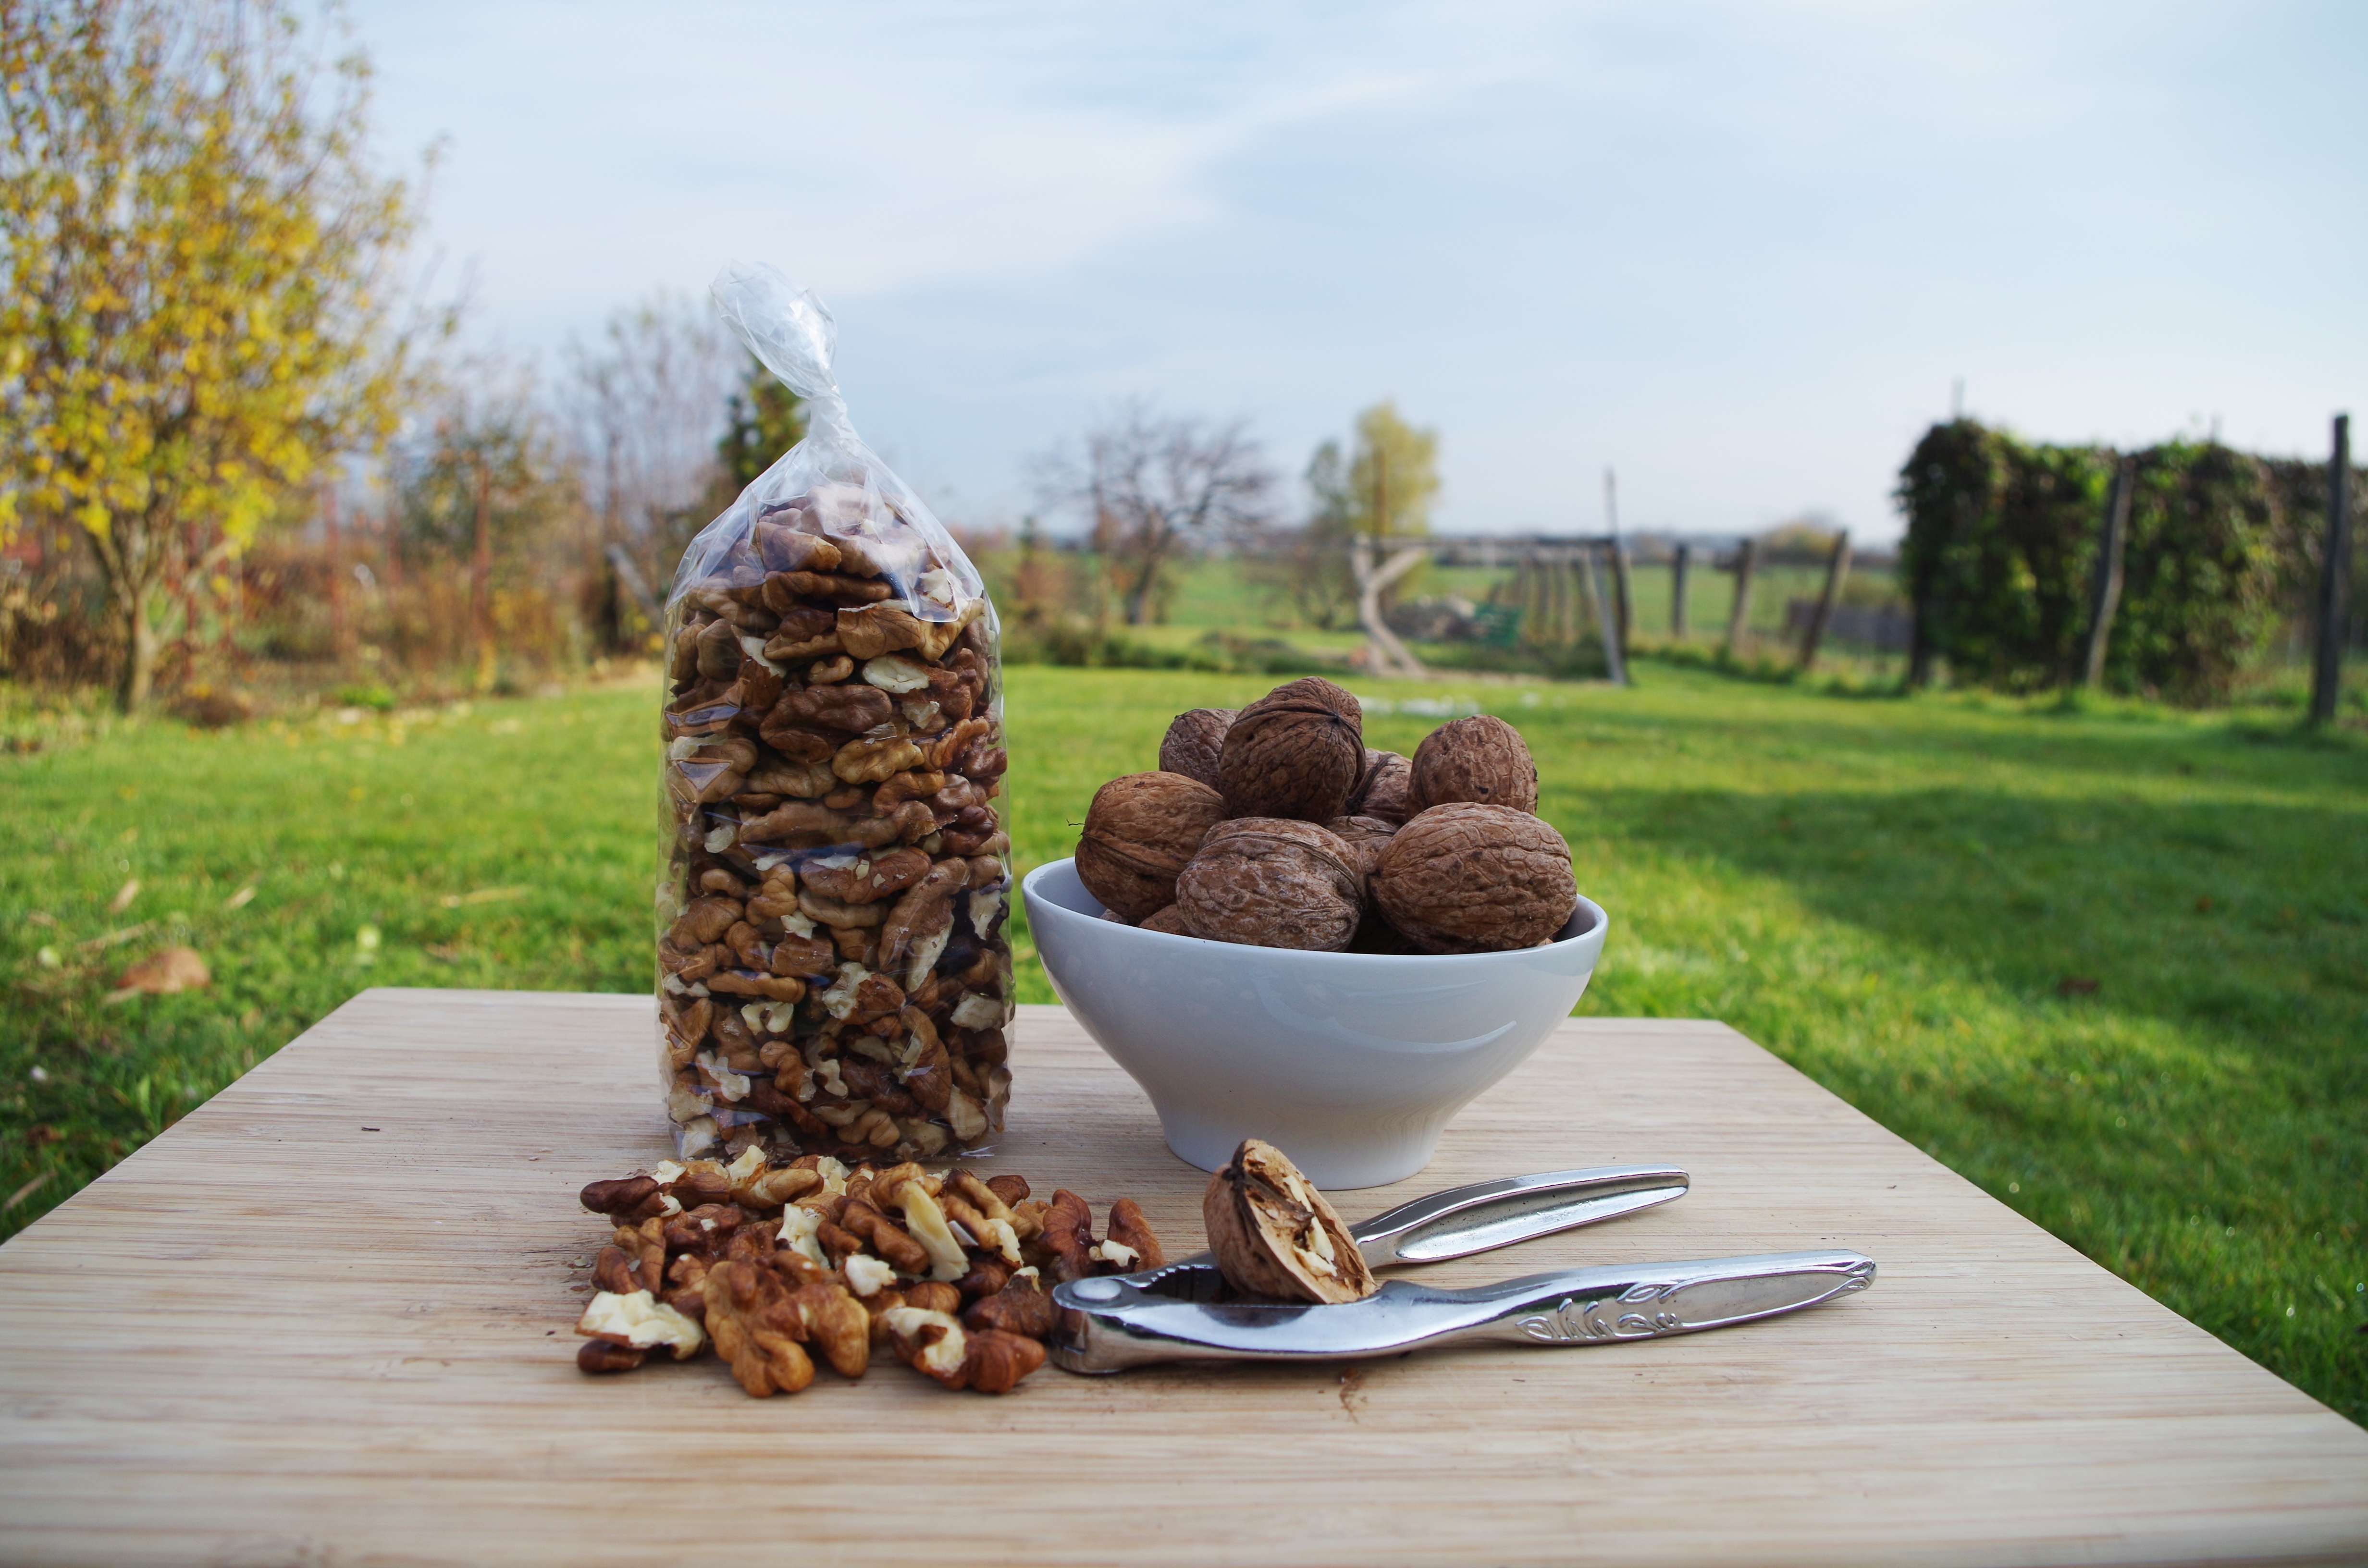
tree, plant, wood, leaf, bowl, food, produce, soil, shell, walnuts, pocket, nutcracker, peeled, grass family